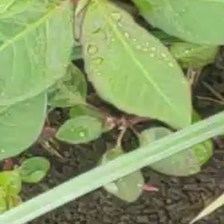
Weed species: Moti_dudhi(Euphorbia_geneculata_L)